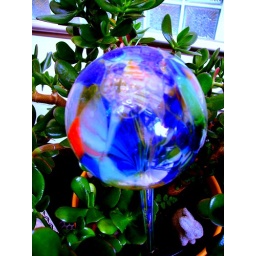
Glass Kugel..Deco im Geldbaum. Glass ball .. Deco in the money tree